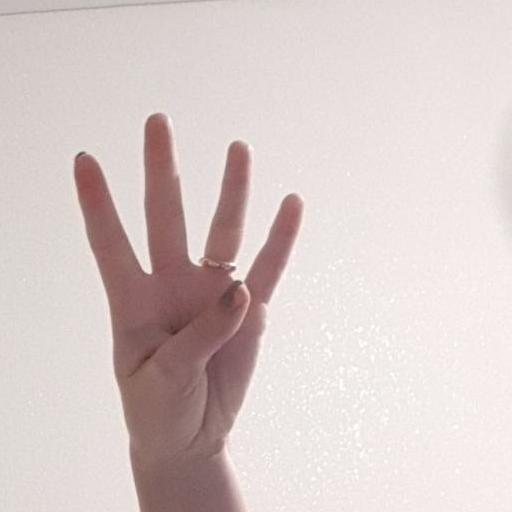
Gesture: four